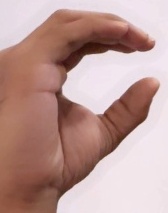
ASL sign: C